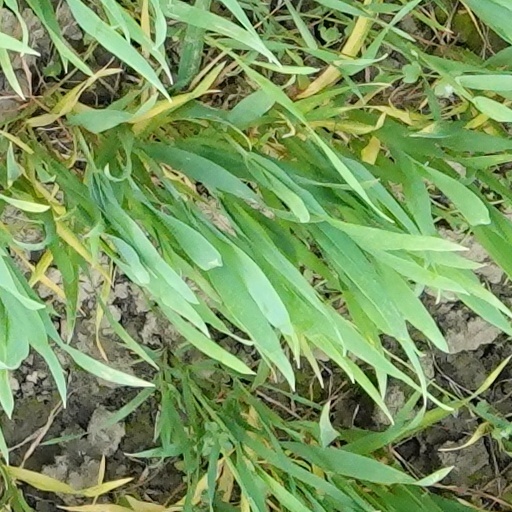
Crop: wheat